Dustin Rhodes

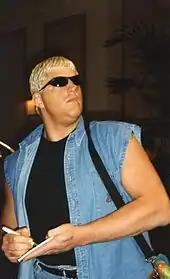
Rhodes signing autographs, without his face paint in 1998

In July 2001, Runnels, while still under contract to AOL Time Warner, began wrestling for his father's newly created Turnbuckle Championship Wrestling promotion, winning the promotion's Heavyweight Championship.